Archduke Joseph of Austria (Palatine of Hungary)

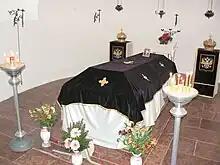
Alexandra's tomb in the chapel's crypt.

In 1798, Joseph was instructed by Emperor-King Francis to marry a member of the Russian imperial family in order to secure Emperor Paul I's support in the French Revolutionary Wars. The proposed bride was fifteen-year-old Grand Duchess Alexandra Pavlovna, Paul's eldest daughter. Archduke Charles was also considered as her husband, but there was a bigger age difference between them, and both Francis and Paul preferred Joseph. In January 1799, Joseph left for Saint Petersburg travelling under the pseudonym of 'Count Burgau', and arrived on 20 February (O.S.). He was welcomed warmly and embraced by the Emperor and presented to the Empress and the grand duchesses. The Archduke was enchanted by the 'charm' and 'reserved modesty' of Alexandra Pavlovna, a tall, blonde girl, whom he described as 'well-built and very beautiful', as well as 'clever' and 'talented'. In a letter to his brother Francis, he declared their meeting the 'happiest moment of [his] life' and Alexandra a 'noble princess with whom [he] would be happy'.